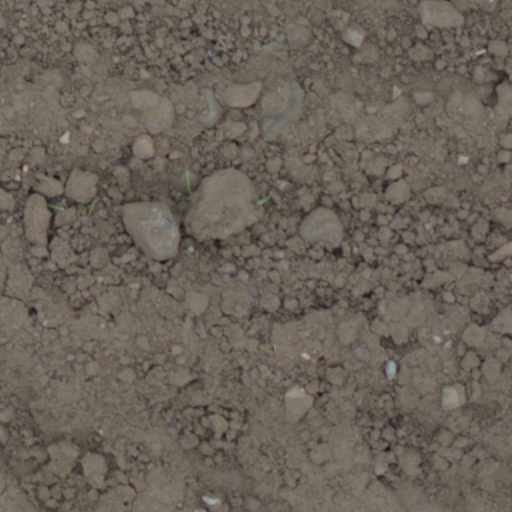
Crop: wheat